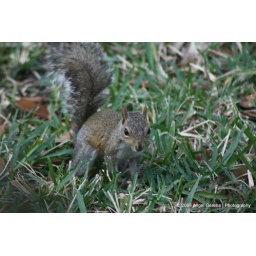
This is my cute furry neighbor, that lives in the tree in front of my house.